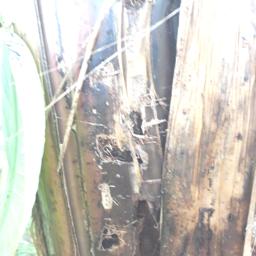
Label: PSEUDOSTEM WEEVIL